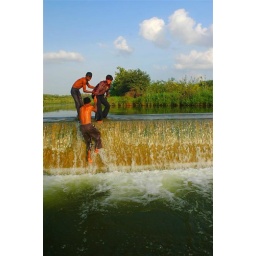
Action portrait of three boys atop flowing waters of check-dam on river in gujarat,india